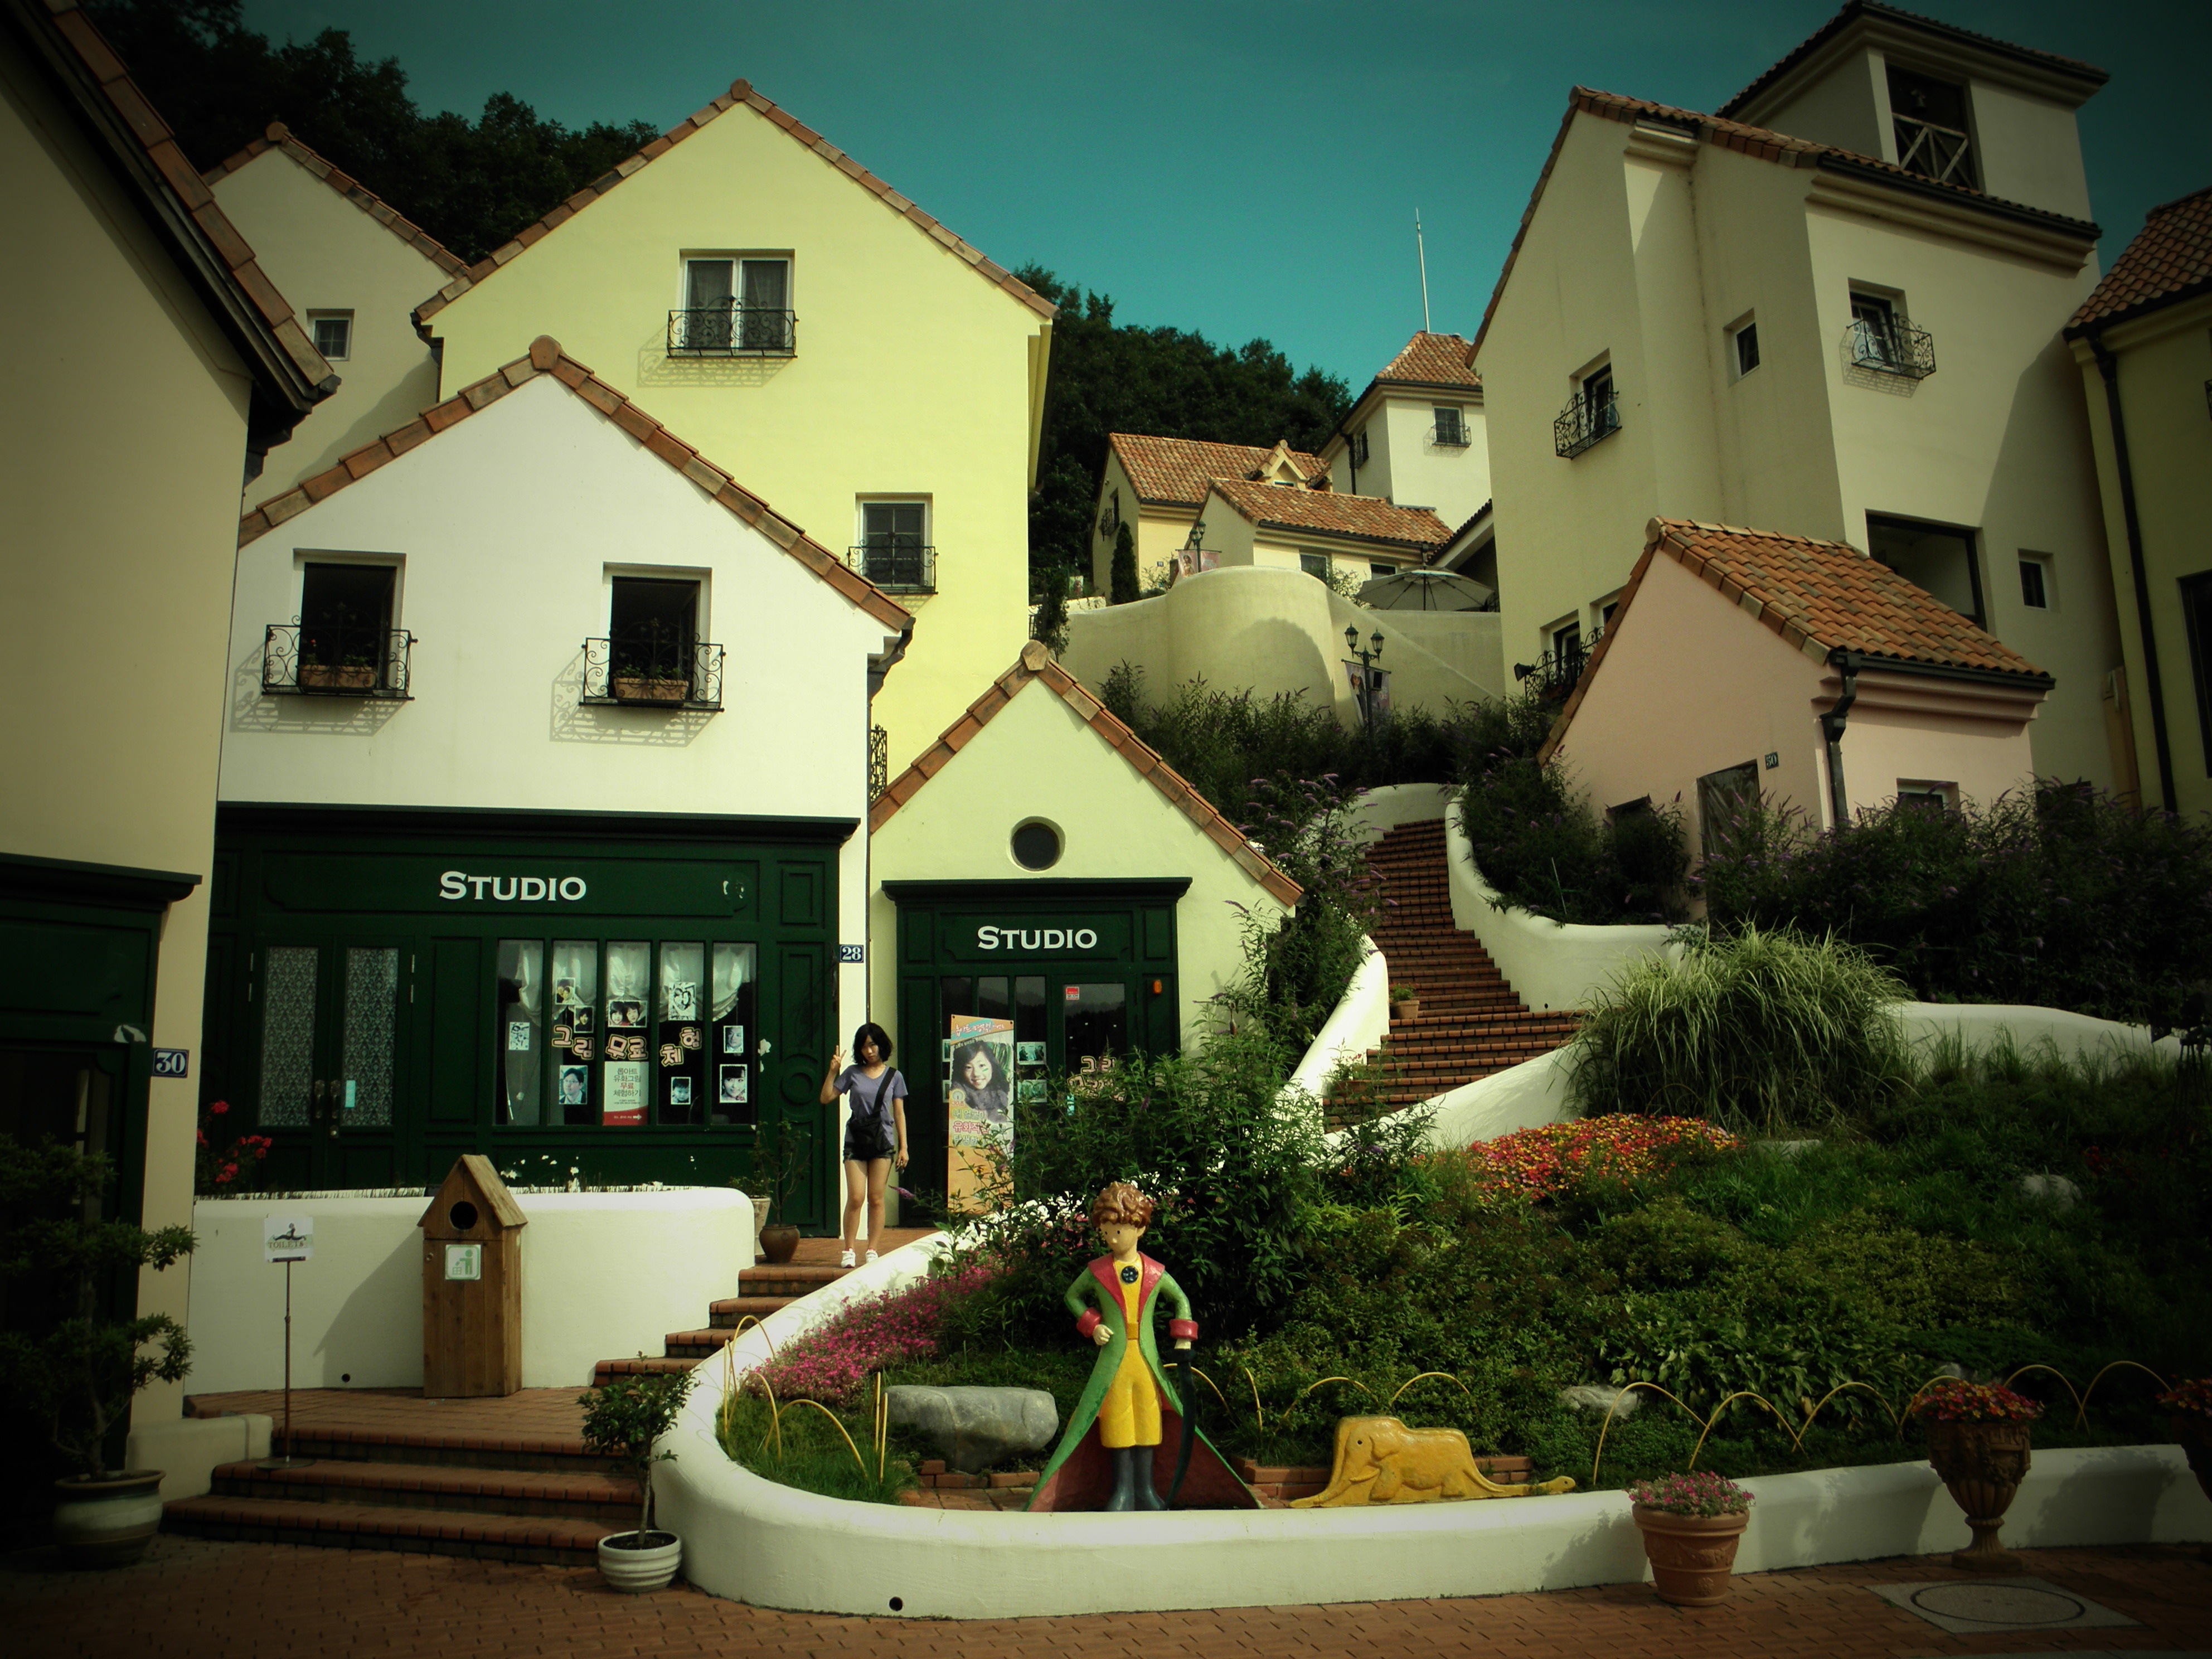
villa, mansion, house, building, restaurant, home, vacation, travel, village, france, europe, construction, cottage, property, courtyard, resort, estate, petit france, the little prince